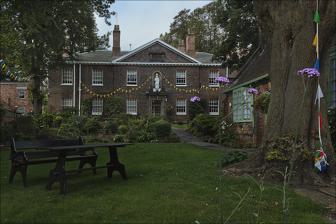
Building: Lady Anne House
Country: United Kingdom
Year built: 1829
Grade II* listed building in York, England The hotel, in 2014 Lady Anne House is a former almshouse , now a hotel, in York , in England. The almshouse was founded by Ann Middleton, in 1659, on a site on Skeldergate , in the Bishophill area of York.  Known as Middleton's Hospital , it had 22 apartments around a small yard, housing twenty  widows. In 1827, the hospital was demolished, and rebuilt further back from the street, as a two-storey brick structure.  It was designed by Peter Atkinson , and was completed in 1829.  The garden walls also date from this period.  In the centre of the front is a statue of a woman in Puritan dress, which is believed to survive from the original building. The statue of Ann Middleton In 1939, the building was modernised, to house ten residents and a warden; however, by 1972, the building was in a poor state of repair.  It was purchased by the owners of the hotel at 56 Skeldergate, who restored it, and incorporated it into their hotel, which is now known as Middletons Hotel. Since 1997, it has been a Grade II* listed building . References ^ a b A History of the County of York: the City of York . London: Victoria County History. 1961 . ^ An Inventory of the Historical Monuments in City of York, Volume 3, South west . HMSO. 1972 . ^ a b Historic England . "LADY ANNE MIDDLETONS HOTEL AND ATTACHED GARDEN WALLS (1256639)" . National Heritage List for England . ^ "History" . Middletons Hotel . 53°57′19″N 1°05′03″W / 53.955289°N 1.084173°W / 53.955289; -1.084173